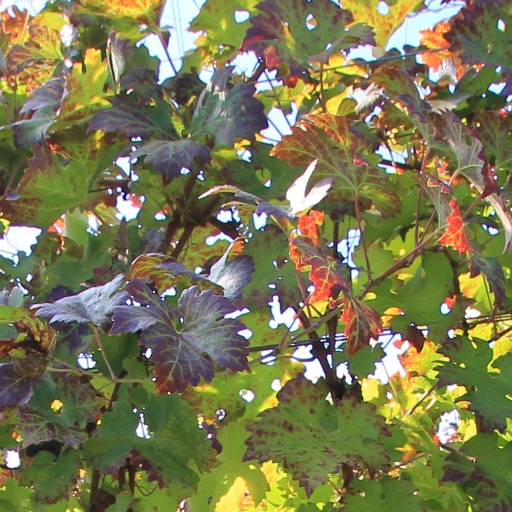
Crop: grape